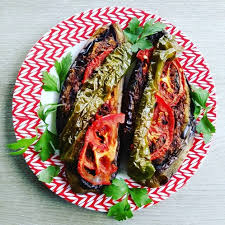
Yemek: karniyarik